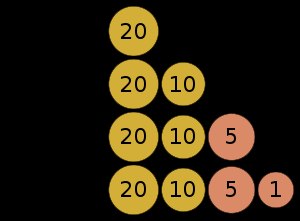
Grådig algoritme
Eksempel på en grådig algoritme, der beregner hvilke mønter, der skal bruges til t betale 36 kr.
En grådig algoritme er en algoritme som hele tiden vælger det som ser bedst ud i øjeblikket. For eksempel kan problemet med at give byttepenge tilbage løses med en grådig algoritme. For at give færrest muligt mønter tilbage, er det bedst at hele tiden give mønter med størst mulig værdi retur. 46 kr. = 20 kr. + 20 kr. + 5 kr. + 1 kr. = 4 mønter.